Daron Acemoglu

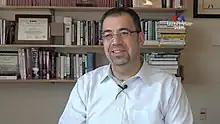
Acemoglu in 2018

In their 2012 book, "Why Nations Fail", Acemoglu and Robinson argue that economic growth at the forefront of technology requires political stability, which the Mayan civilization (to name only one) did not have, and creative destruction. The latter cannot occur without institutional restraints on the granting of monopoly and oligopoly rights. They say that the Industrial Revolution began in Great Britain, because the English Bill of Rights 1689 created such restraints.